USS Arkansas (CGN-41)

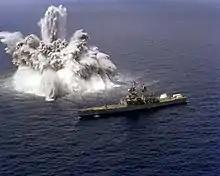
An explosive charge is detonated off the starboard side of the nuclear-powered guided missile cruiser USS "Arkansas" during a shock test, 17 March 1982

The warship did not get underway again until three weeks into 1982. She put to sea on 22 January and then steamed south to Key West, Florida, where she underwent explosive shock tests. In the intervals between the several tests, "Arkansas" visited Mayport, Florida, and Port Everglades for work on some of her equipment. Returning north at the beginning of March, she entered the yard at the Newport News Shipbuilding Co. for two months of post-shakedown repairs. "Arkansas" carried out sea trials on 3 and 4 May, and then she returned to Newport News, for another eleven days to correct minor malfunctions. She arrived back in Norfolk on 20 May, and on the next day, she began local operations from her home port. Over the ensuing four months, "Arkansas" carried out a schedule of training operations conducted mostly off the Virginia Capes. Two missions, however, took her south to the West Indies. From 23 June to 16 July, the vessel steamed to Guantánamo Bay, Cuba, for refresher training. Between 24 September and 16 October, "Arkansas" escorted the nuclear aircraft carrier during an operational readiness exercise that was carried out around Puerto Rico.